Elizabeth Smith Shortt

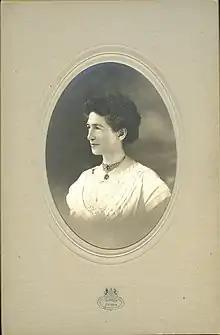
Elizabeth Smith Shortt, ca. 1910

Elizabeth Smith Shortt (18 January 1859 – 14 January 1949) was one of the first three women to earn a medical degree in Canada. She was one of the women medical students expelled from Queen's University, Ontario following a hostile backlash from male staff and students at the presence of women in the medical school. Shortt went on to complete her studies at a newly established women's college and practised medicine in Hamilton, Ontario. She was a long-serving and active member of the National Council of Women of Canada and spearheaded a number of public health and women's welfare initiatives.